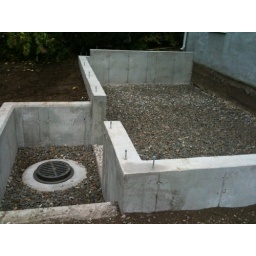
The second dry well will sit under the entrance to the back door tokeep water away from the ground level entrance.